Great Witcombe Roman Villa

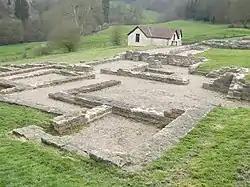
The remains of the villa (March 2007)

Great Witcombe Roman Villa was a villa built during the Roman occupation of Britain. It is located on a hillside at Great Witcombe, near Gloucester in the English county of Gloucestershire. It has been scheduled as an ancient monument.